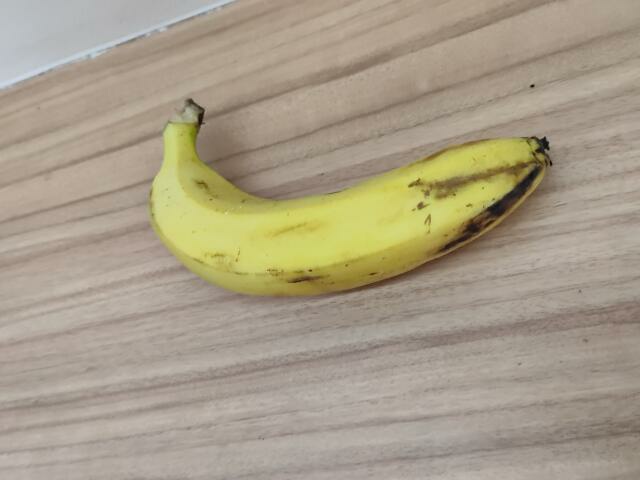
Label: Ripe_Banana